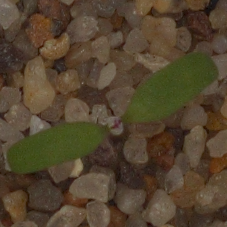
Label: fat_hen